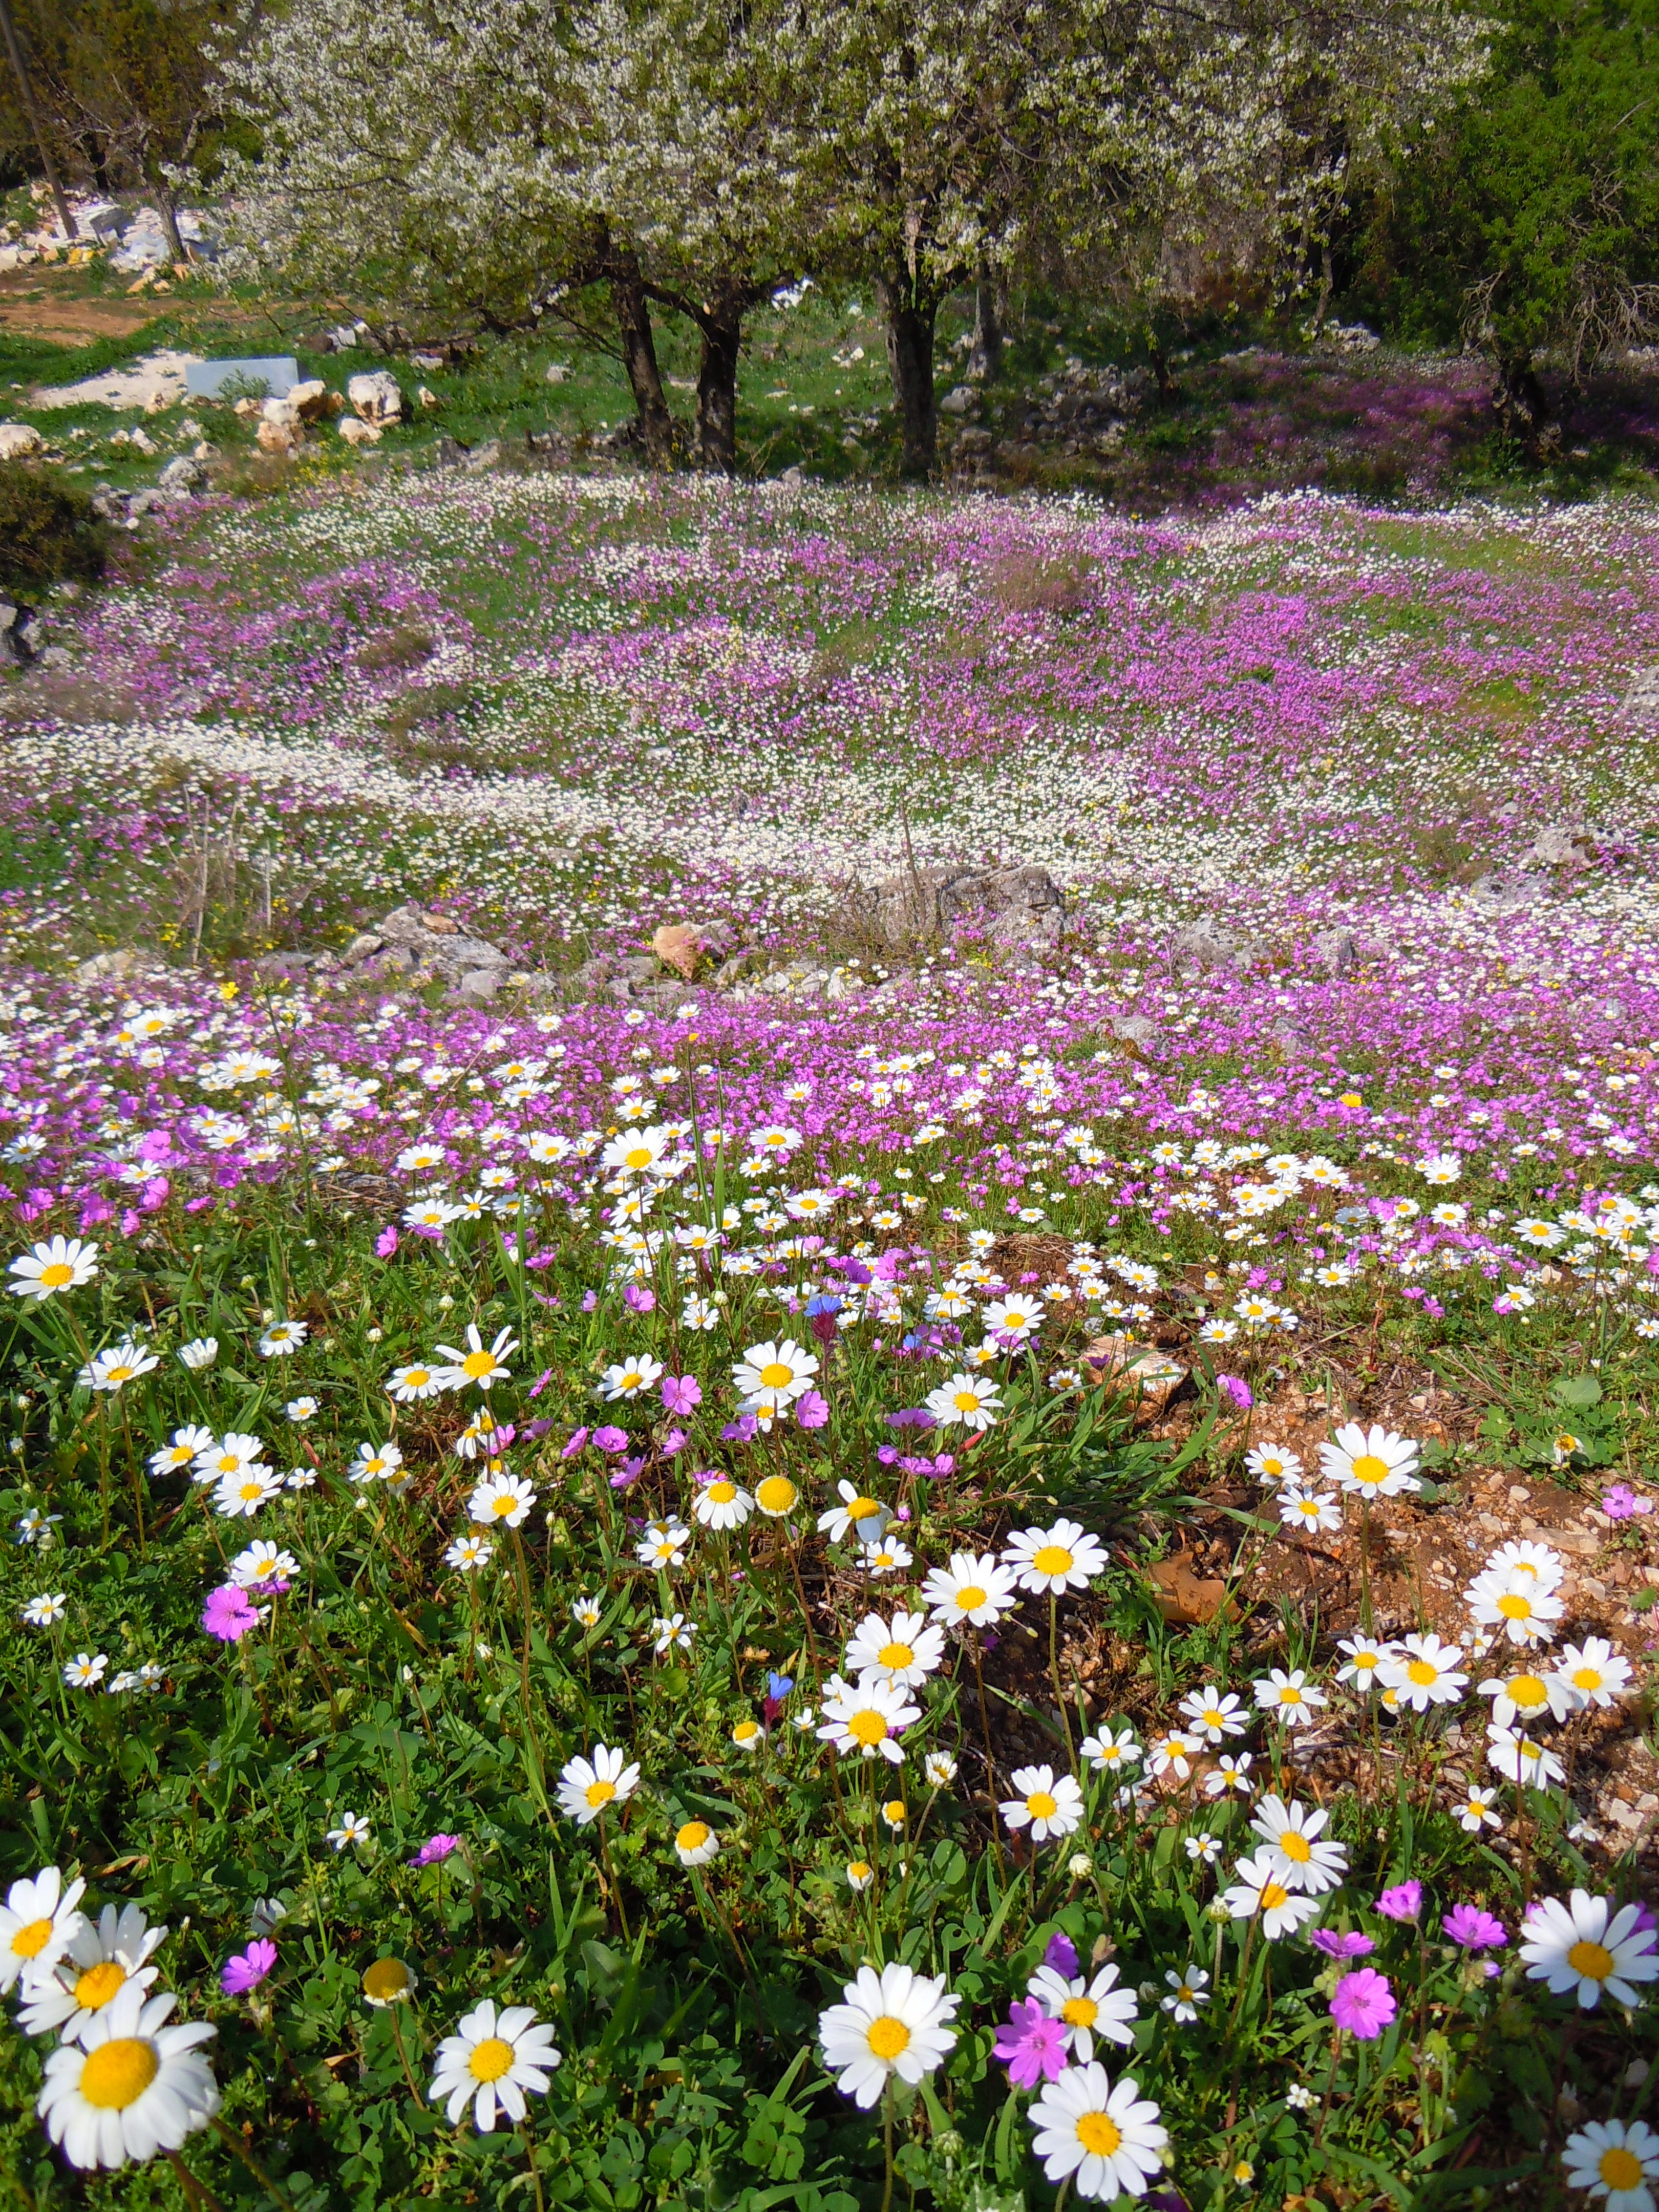
landscape, nature, blossom, plant, field, meadow, flower, old, daisy, village, spring, greek, mediterranean, island, botany, colorful, garden, flora, wildflower, flowers, bright, greece, woodland, ecosystem, ionian, corfu, flowering plant, daisy family, annual plant, land plant, garden cosmos, perithia